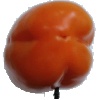
Label: orange_pepper